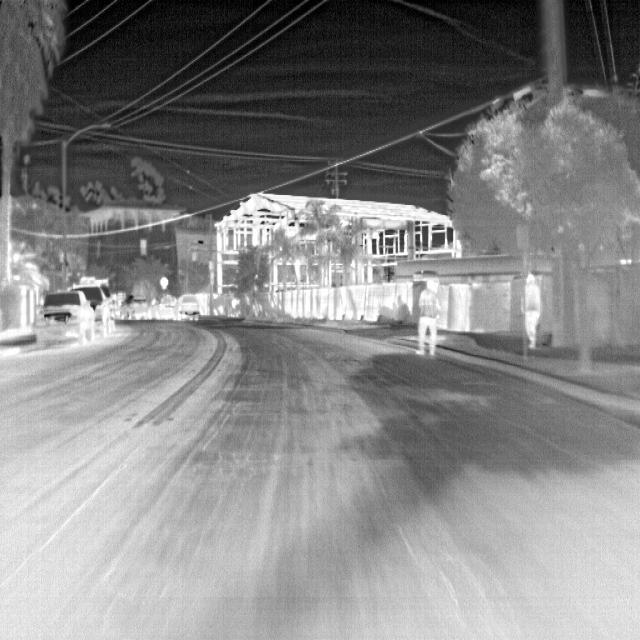
Detected objects:
label: person
label: person